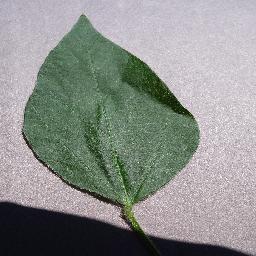
Label: Soybean___healthy